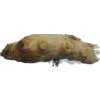
Label: ginger